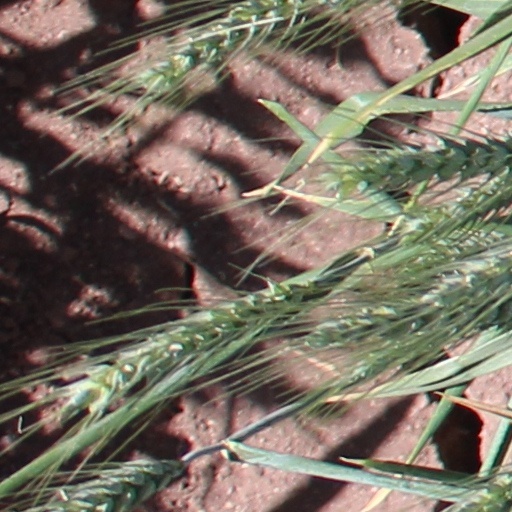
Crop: wheat